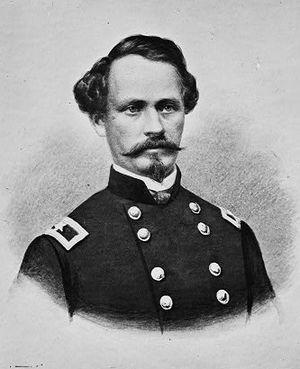
L'Indiana, un État du Midwest, joue un rôle important en soutenant l'Union pendant la guerre de Sécession. Malgré l'activité anti-guerre dans l'État, et les liens ancestraux du Indiana méridional avec le Sud, l'Indiana est un soutien solide de l'Union. L'Indiana contribue avec approximativement 210 000 soldats, marins et marines. Les soldats de l'Indiana servent lors de 308 engagements militaires pendant la guerre ; la majorité d'entre eux sur le théâtre occidental, entre le fleuve Mississippi et les Appalaches. Les morts consécutives à la guerre dans l'Indiana atteignent le chiffre de 25 028. Le gouvernement de l'État fournit des fonds pour acheter de l'équipement, de la nourriture, et du ravitaillement pour les troupes sur le terrain. L'Indiana, un État agraire riche étant au cinquième rang des États les plus peuplés de l'Union, est critique pour le succès du Nord en raison de sa situation géographique, sa population nombreuse, et sa production agricole.
Alvin Peterson Hovey est un général de l'Union au cours de la guerre de Sécession, un juge de la cour suprême de l'Indiana, membre du congrès, et 21ᵉ gouverneur de l'Indiana de 1889 à 1891. Pendant la guerre, il joue un rôle important sur le théâtre occidental, obtenant une haute admiration de Grant, et découvre un complot pour un soulèvement dans l'Indiana. En tant que gouverneur, il lance plusieurs défis juridiques pour retirer du pouvoir à l'assemblée générale de l'Inidiana, mais échoue surtout. Il a plaidé avec succès la réforme électorale avant son décès au cours de son mandat.